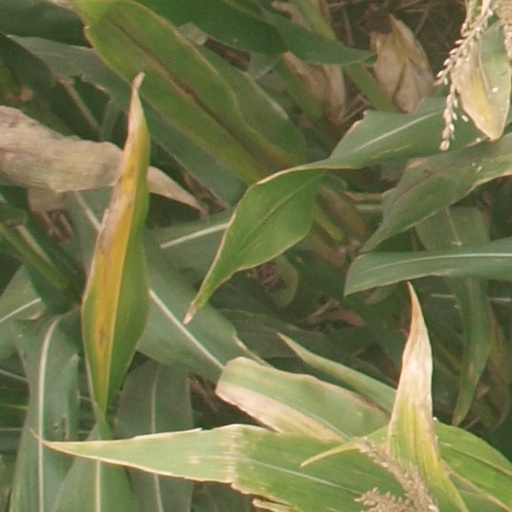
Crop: maize; corn